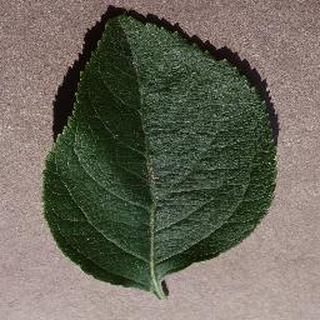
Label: healthy_apple